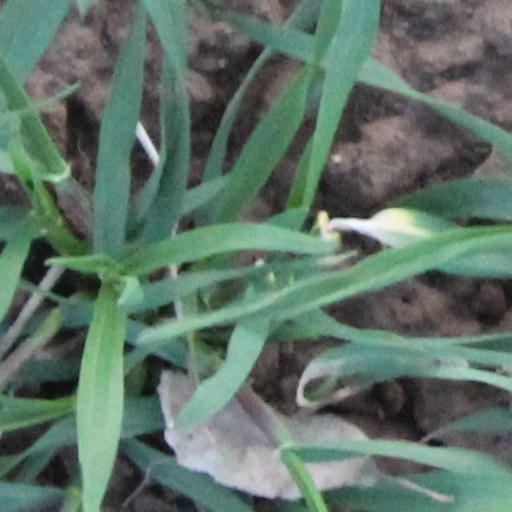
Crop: wheat